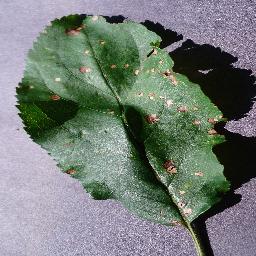
Label: Apple___Black_rot